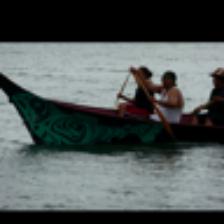
Label: NonHuman